Medal "In Commemoration of the 800th Anniversary of Moscow"

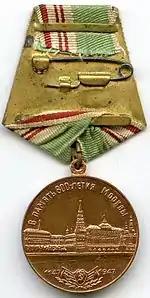
Reverse of the Medal "In Commemoration of the 800th Anniversary of Moscow"

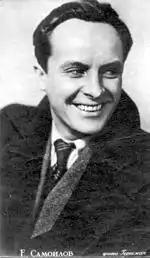
Actor and People's Artist of the USSR Yevgeny Samoilov, a recipient of the Medal "In Commemoration of the 800th Anniversary of Moscow"

The Medal "In Commemoration of the 800th Anniversary of Moscow" was a state commemorative medal of the Soviet Union established by decree of the Presidium of the Supreme Soviet of the USSR on September 20, 1947 and bestowed to prominent Soviet citizens and veterans in commemoration of the 800th anniversary of the first Russian reference to Moscow, dating to 1147 when Yuri Dolgorukiy called upon the prince of the Novgorod-Severski to "come to me, brother, to Moscow". Its statute was amended by decree of the Presidium of the Supreme Soviet of the USSR on July 17, 1980.